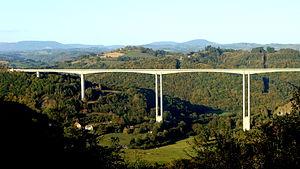
Cette liste des ponts les plus longs de France présente une liste de ponts de France possédant une portée supérieure à 100 mètres ou une longueur totale supérieure à 500 mètres.
Le Pays de Tulle est un Pays traditionnel de France situé dans le Limousin historique, en région Nouvelle-Aquitaine, au sud du département de la Corrèze.